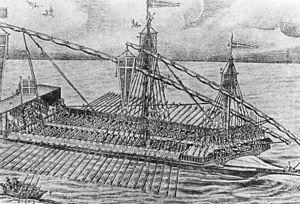
Afin d'assurer le transport des biens, des armes, des frères de l'ordre, des pèlerins et des chevaux, l'ordre du Temple louait les services de navires marchands, mais avait fait également construire ses propres bateaux. Ceux-ci convoyaient après de nombreuses escales les personnes et équipements pour les croisades à destination des ports orientaux, mais étaient également utilisés pour des liaisons commerciales à travers toute l'Europe.